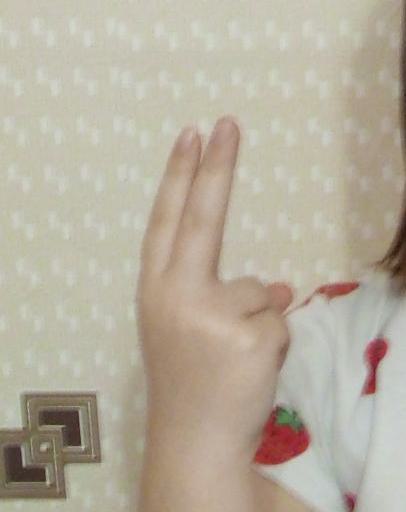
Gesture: two_up_inverted